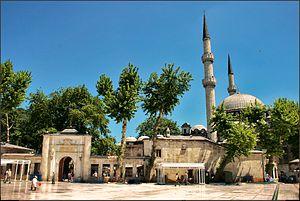
Eyüp est un district d'İstanbul situé près de la Corne d'Or.